Gen. Albert Gallatin Jenkins House

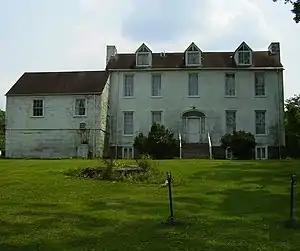
The Gen. Albert Gallatin Jenkins House ("Green Bottom") in 2006

The Gen. Albert Gallatin Jenkins House — known historically (along with its 4,395 acre estate) as "Green Bottom" — is located on the east bank of the Ohio River about 7 miles north of Lesage, Cabell County, West Virginia.